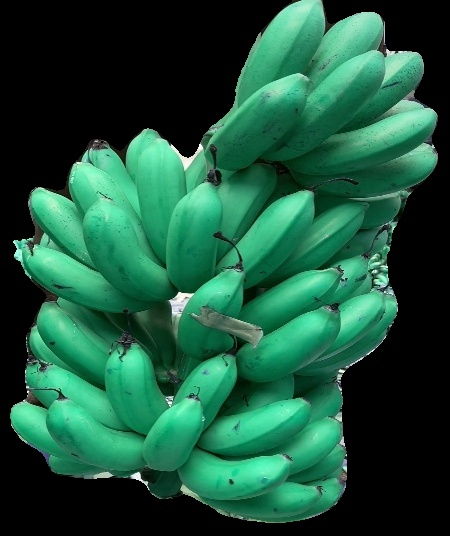
Variety: rasbale
Grade: grade1